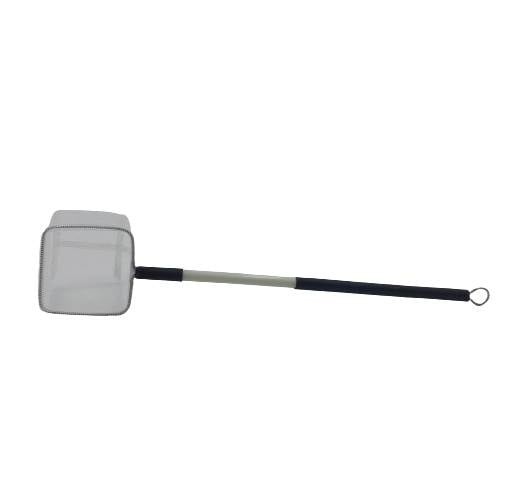
Shrimps Affair garnelen net
Shrimps Affair garnelen net – optimale Bedingungen für gesunde, aktive Garnelen Shrimps Affair garnelen net ist die ideale Wahl für alle Aquarianer, die wert auf optimale Bedingungen für gesunde, aktive Garnelen legen. Mit diesem Produkt ergänzen Sie Ihr Aquarium um ein durchdachtes Zubehör, das sowohl Einsteiger als auch erfahrene Aquascaper überzeugt. Wichtige Eigenschaften hochwertige Verarbeitung und zuverlässige Qualität durchdachtes Design für den täglichen Einsatz im Aquarium einfache Handhabung – ideal für Anfänger und Profis optimal abgestimmt auf die Anforderungen der Süßwasseraquaristik unterstützt stabile Wasserwerte und ein gesundes Aquarienmilieu Ihre Vorteile im Überblick mehr Sicherheit und Kontrolle im täglichen Aquarienbetrieb stressfreie Haltung Ihrer Fische, Garnelen und Pflanzen attraktives Preis-Leistungs-Verhältnis passt perfekt in moderne Aquarien-Setups Anwendung Setzen Sie Shrimps Affair garnelen net gemäß den Herstellerangaben ein. Achten Sie darauf, das Produkt regelmäßig zu überprüfen und bei Bedarf zu reinigen oder zu warten, damit die Leistung dauerhaft erhalten bleibt. Kombinieren Sie es mit weiteren, aufeinander abgestimmten Aquaristik-Produkten, um ein rundum stabiles und harmonisches System zu schaffen. Für ein gesundes, attraktives Aquarium Ob im Garnelenbecken, Aquascape oder klassischen Gesellschaftsaquarium – mit Shrimps Affair garnelen net investieren Sie in langlebige Qualität und mehr Freude an Ihrem Hobby. So schaffen Sie die besten Voraussetzungen für vitale Tiere, kräftige Pflanzen und kristallklares Wasser.
Brand: Onlineaquariumprodukte
Category: Animals & Pet Supplies > Pet Supplies > Fish & Aquatic Supplies > Aquarium Fish Nets > Shrimp Nets